Upper Iowa River Bridge

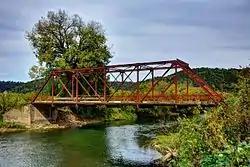

The Upper Iowa River Bridge, also known as the Hartley Bridge, is a historic structure located southeast of Dorchester, Iowa, United States. It spans the Upper Iowa River for . Allamakee County built the first permanent bridge at this location around 1870. By the early 1910s it had deteriorated to the point of needing to be replaced, and it was removed in 1913. At the time this was on the main road between Dorchester and New Albin. Chambers and Dobson of New Hampton, Iowa was awarded the $2,585 to build the concrete superstructure. The Clinton Bridge and Iron Works of Clinton, Iowa fabricated and erected the Pratt truss structure for $3,490. It was completed in July 1914, and was one of the last bridges erected in the state before the Iowa State Highway Commission standardize bridge designs for through truss bridges. It was listed on the National Register of Historic Places in 1998.